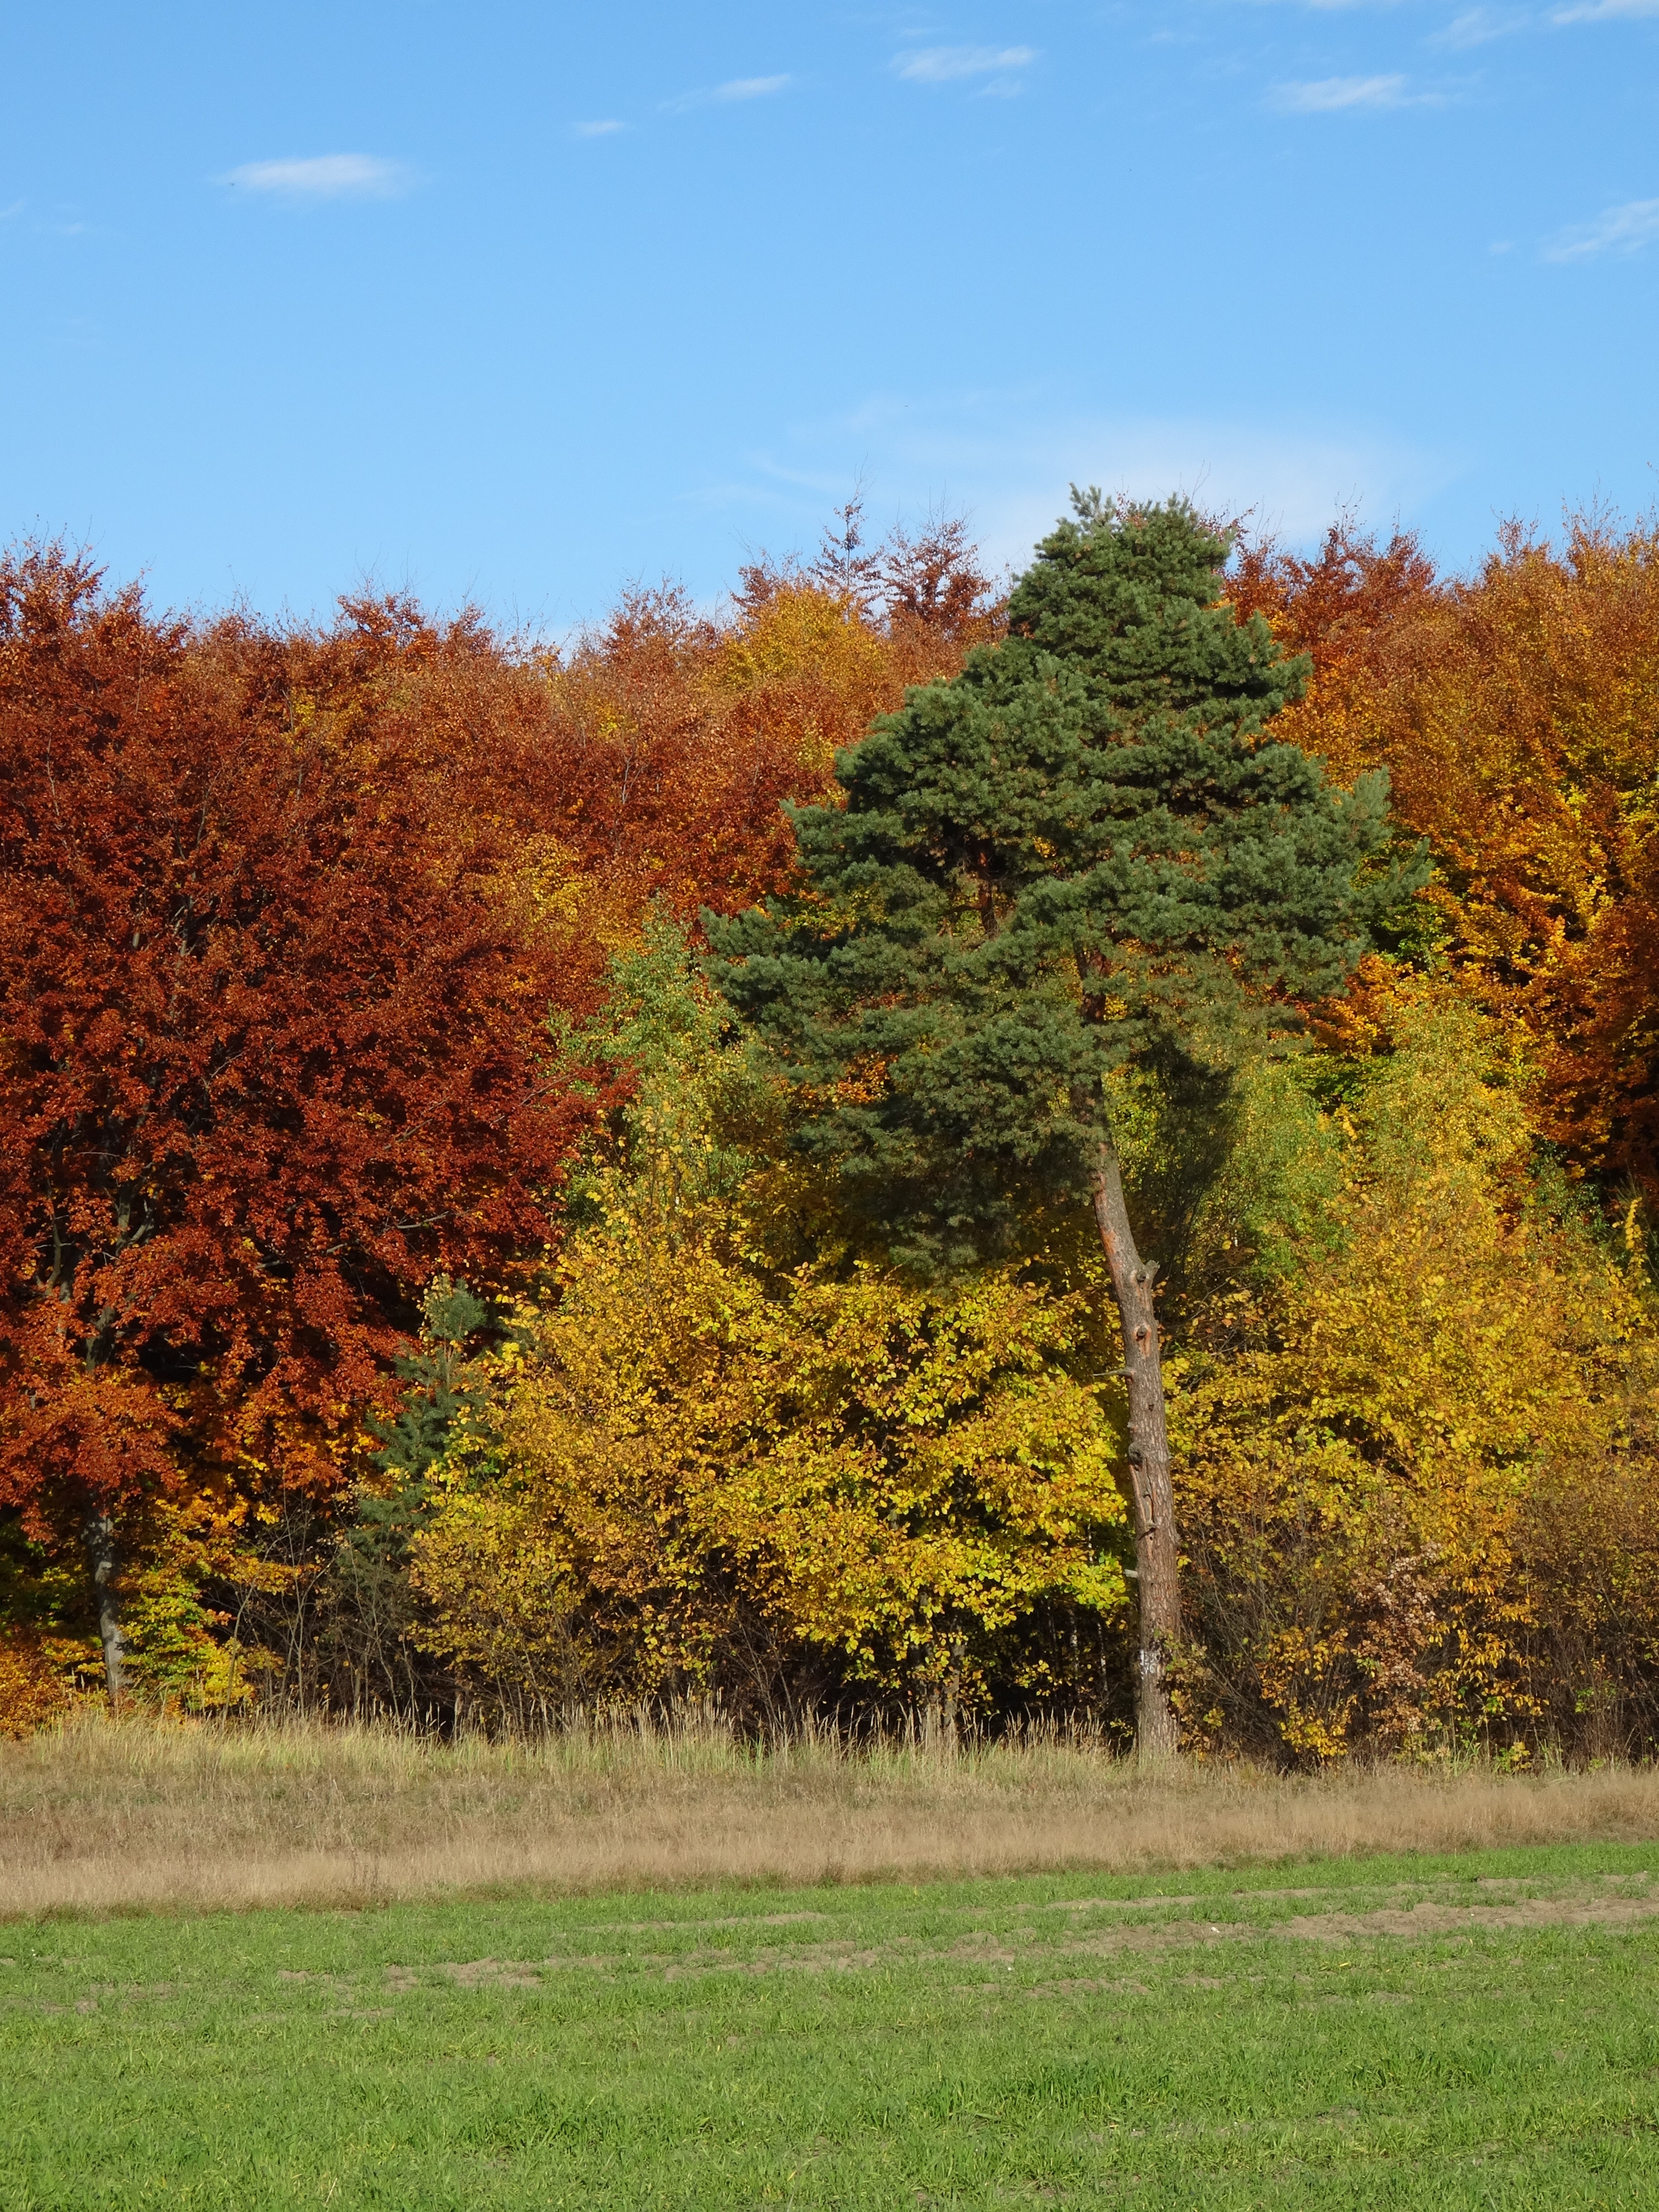
landscape, tree, nature, forest, grass, plant, lawn, meadow, prairie, leaf, flower, foliage, autumn, season, shrub, deciduous, woodland, ecosystem, rural area, woody plant